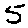
Label: 5